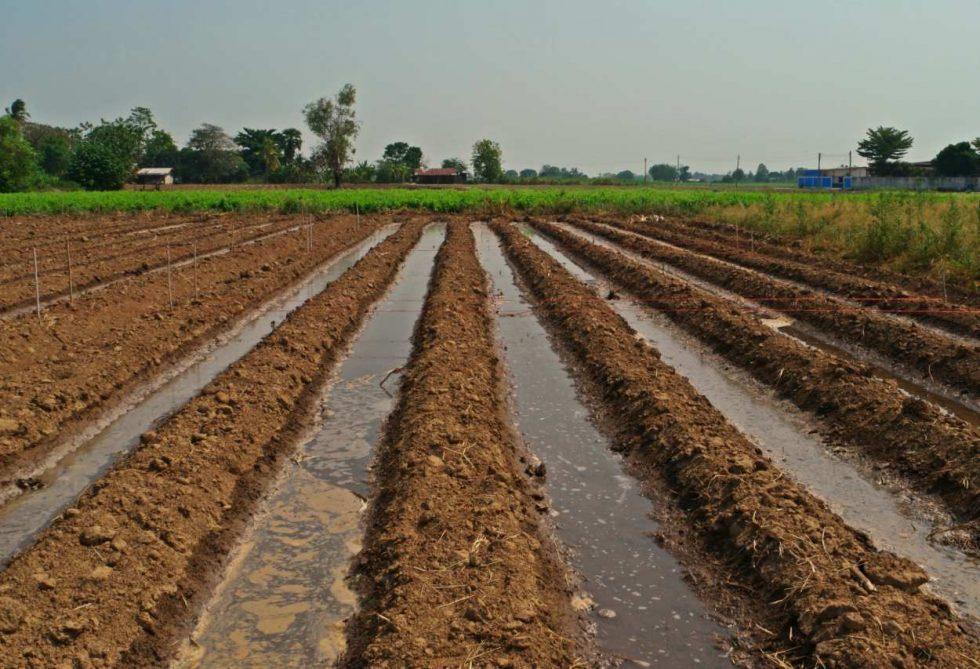
Shamba lime andaliwa kwa ustadi mkubwa kwa kutumia mbinu ya umwagiliaji wa mifereji midogo, inayopita katikati ya mistari ya matuta; ikiwa ni maandalizi bora ya kilimo cha umwagiliaji kwa ajili ya kupanda mavuno yanayo hitaji unyevunyevu wa mara kwa mara ili kustawi vizuri.